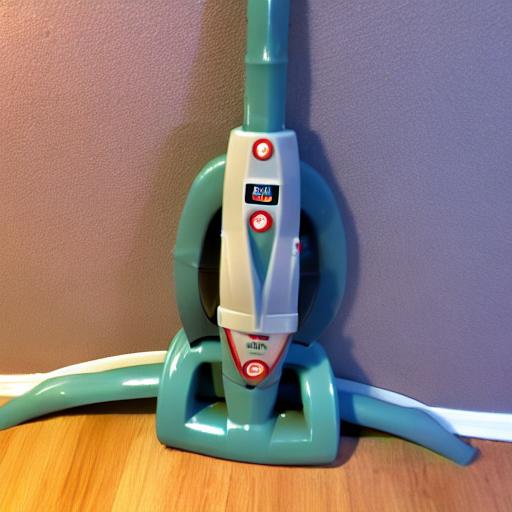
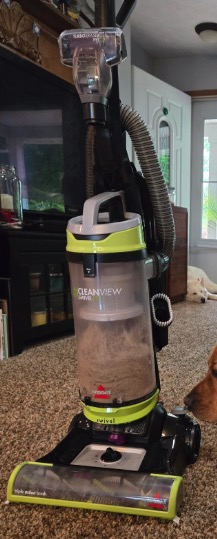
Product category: items_vacuum
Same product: no